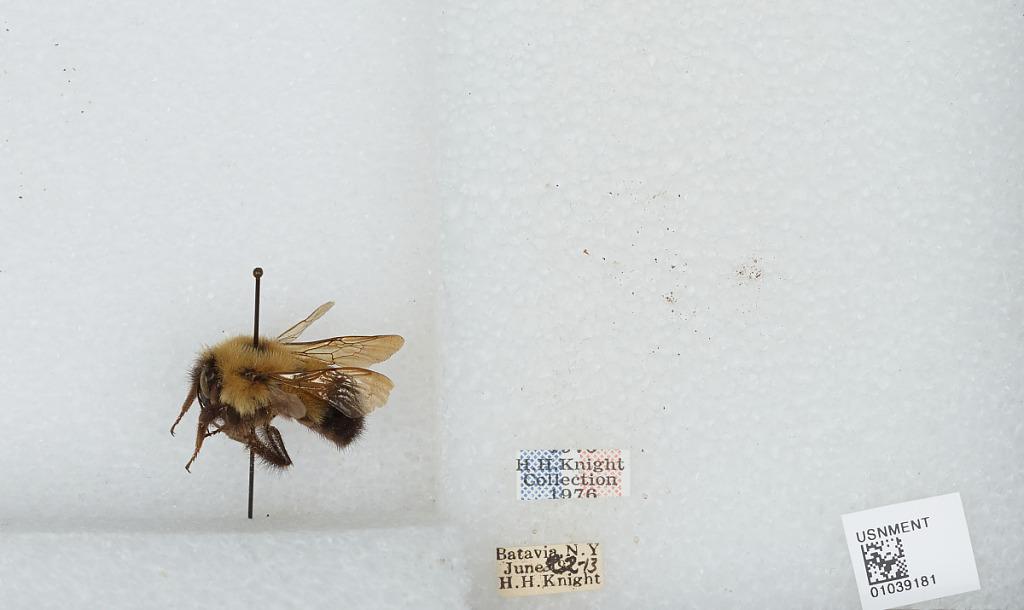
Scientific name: Bombus (Pyrobombus) vagans vagans Smith
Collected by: H. Knight
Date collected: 1913-6-22
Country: United States
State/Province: New York
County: Genesee
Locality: Batavia
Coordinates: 42.9981, -78.1875